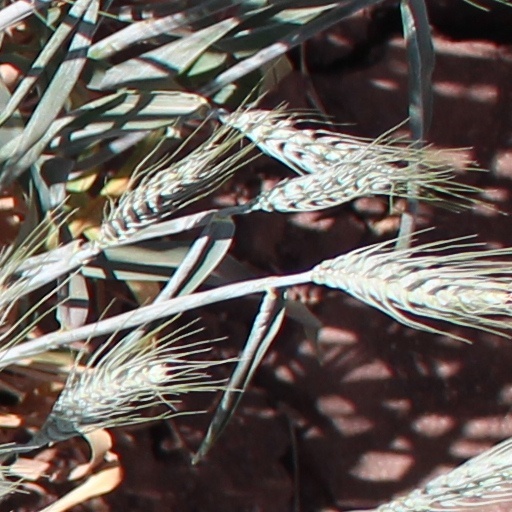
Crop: wheat